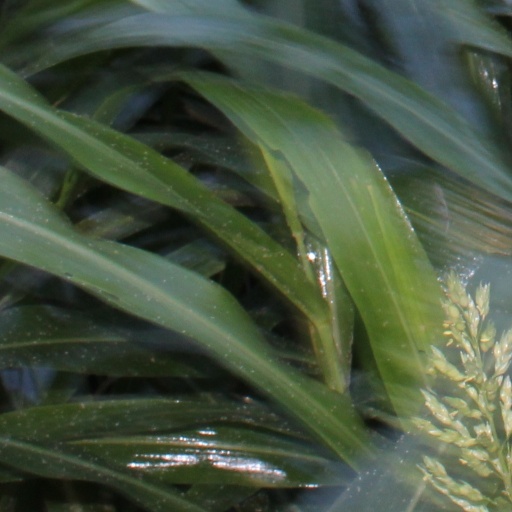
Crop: sorghum